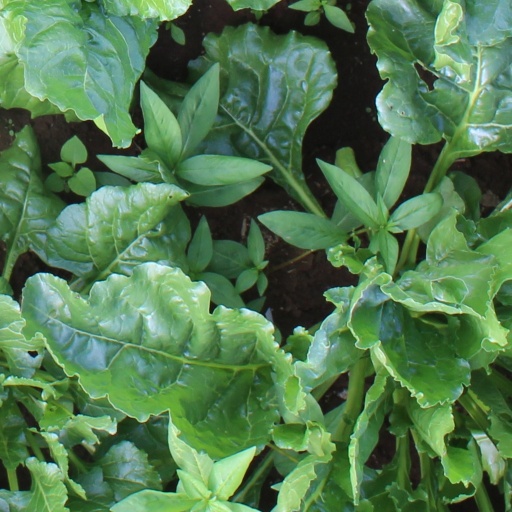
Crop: sugar beet